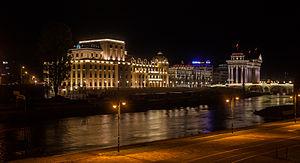
Le Théâtre national macédonien, abrégé en MNT, est le plus grand théâtre de la Macédoine du Nord. Il se trouve à Skopje, la capitale du pays, au bord du Vardar et face à la place de Macédoine.